Haps Benfer

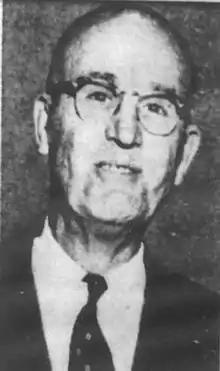
Benfer photo in the "Reading Eagle" in January 1966

Harold Arthur "Haps" Benfer (October 24, 1893 – January 2, 1966) was an American college football and college basketball player and coach. He was selected as a first-team All-American fullback while playing for Albright College in 1914. He later spent 40 years as an athletic coach and administrator at Muhlenberg College.